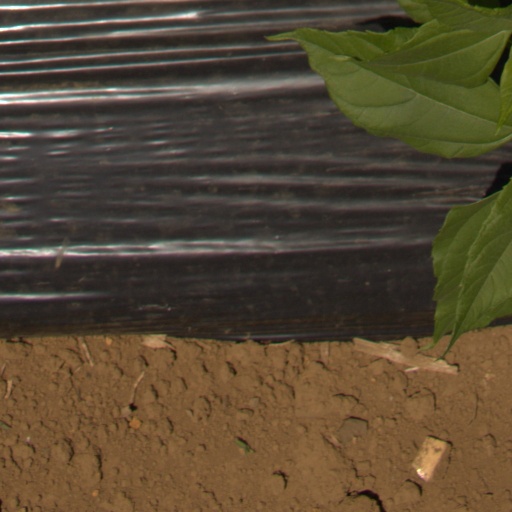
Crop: Jerusalem artichoke